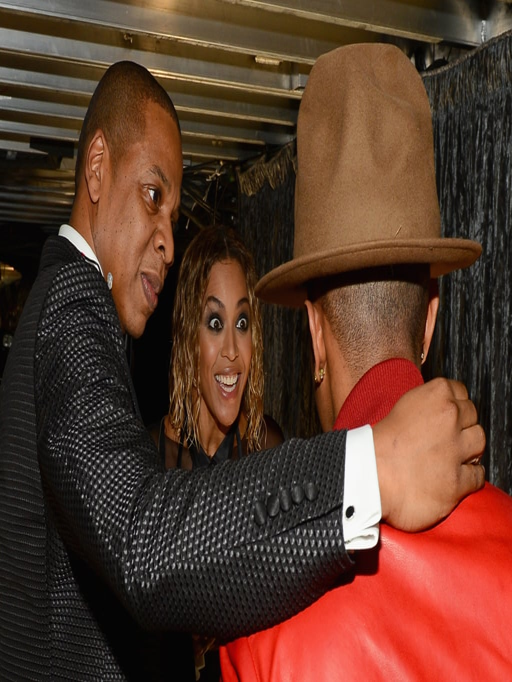
pop artist looked excited to see hat at award .